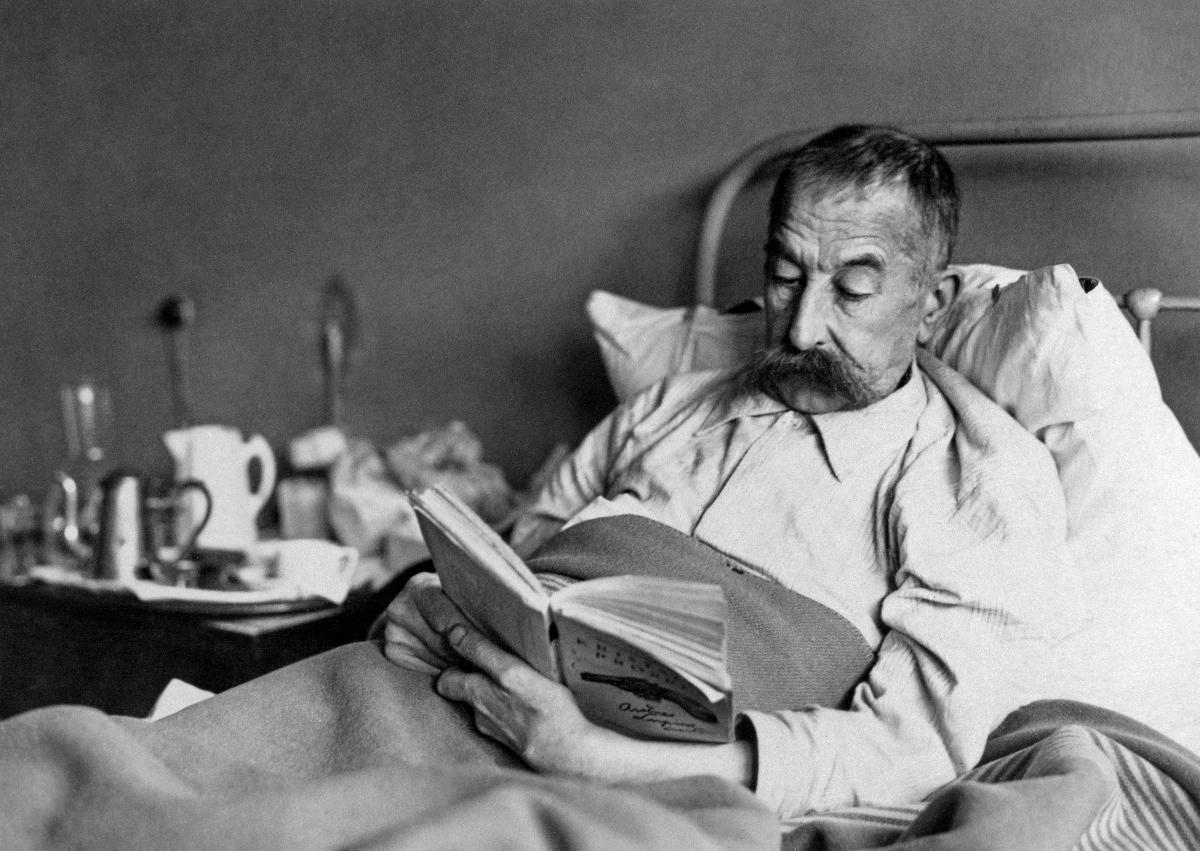
Valokuvaaja Ivan Timiriasev
Photographer Ivan Timiriasev
sisällön kuvaus: Valokuvaaja, kenraalimajuri Ivan Timiriasev sairasvuoteessa 1927. content description: Photographer, 	Major General Ivan Timiriasev in sickbed 1927.
Kuvaaja: Lönnqvist, Gunnar, kuvaaja
Vuosi: 1927
Paikka: Suomi; Suomi, Uusimaa, Helsinki
Aiheet: Timirjasev, Ivan; henkilöt; valokuvaajat; sairaudet; persons; photographers; diseases; illness; personer (individer); fotografer; sjukdomar